Émilie Lefel

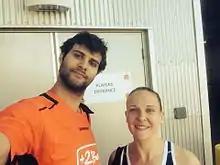
Lefel (right) with her partner in mixed doubles, Ronan Labar

Émilie Lefel (born 25 August 1988) is a French badminton player. In 2012, she won her first National Championships title in the women's doubles event with her partner Pi Hongyan.